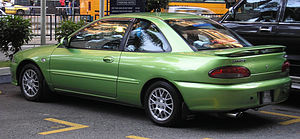
Proton Wira / Historie
Proton Wira eller Proton 400 var en lille mellemklassebil introduceret af den malaysiske bilfabrikant Proton i 1993 som firedørs sedan og femdørs hatchback. Wira var tænkt som et mere moderne alternativ til Saga Iswara, en modificeret version af Protons første model Saga. Frem til 2008 blev Saga regelmæssigt modificeret og herefter afløst af en ny generation, denne gang som minibil.